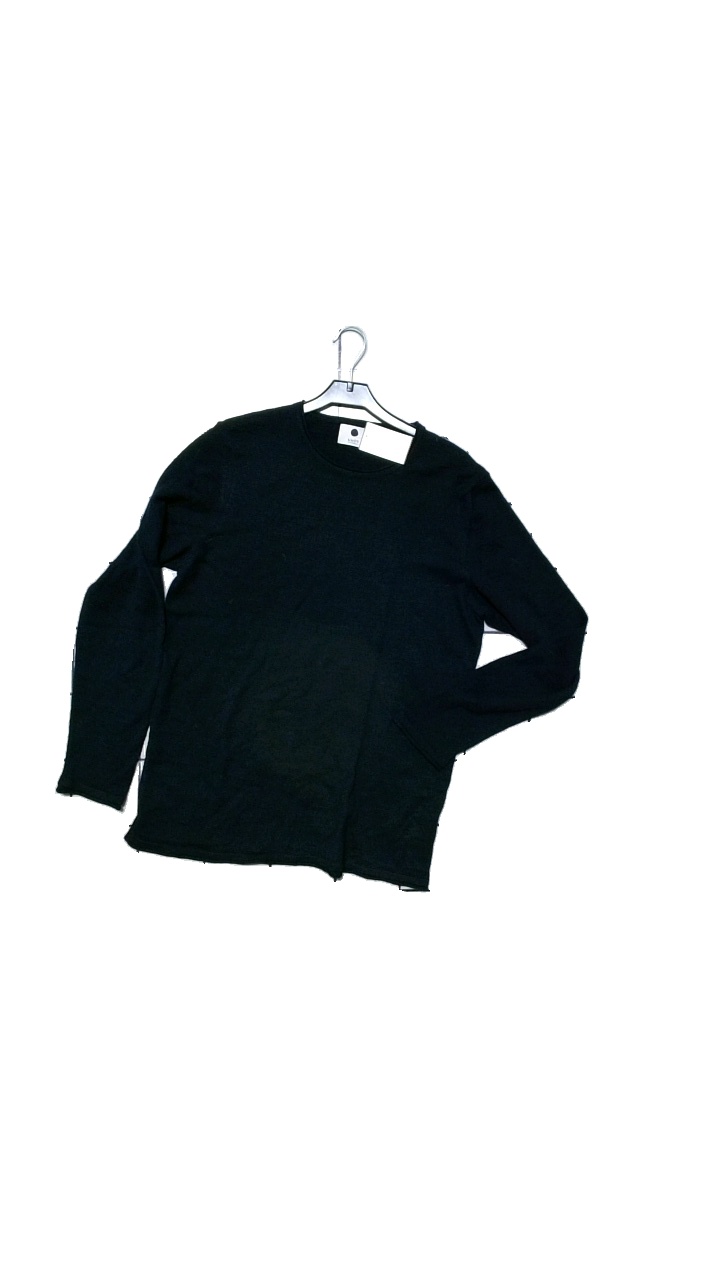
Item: Sweater (Men)
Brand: Nn07
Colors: Blue
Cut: Regular, C-collar
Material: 55%Cotton,45%Acryl
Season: All
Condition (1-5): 3
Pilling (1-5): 4
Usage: Reuse
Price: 100-150